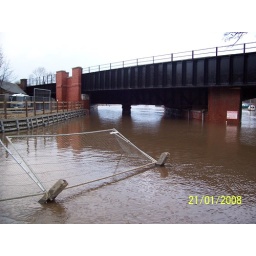
View under railway bridge access road towards heritage home development lower hopton